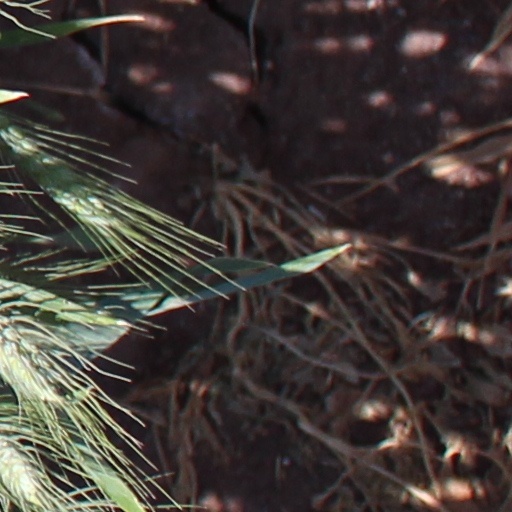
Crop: wheat